Castello Roganzuolo Altarpiece

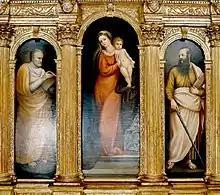
Castello Roganzuolo Altarpiece

The Castello Roganzuolo Altarpiece, Castello Roganzuolo Polyptych or Madonna and Child with Saint Peter and Saint Paul is a painting by Titian, commissioned in 1543 by the leading citizens of Castello Roganzuolo, Province of Treviso, Veneto, Italy. It is now in the Albino Luciani Diocesan Museum in Vittorio Veneto.